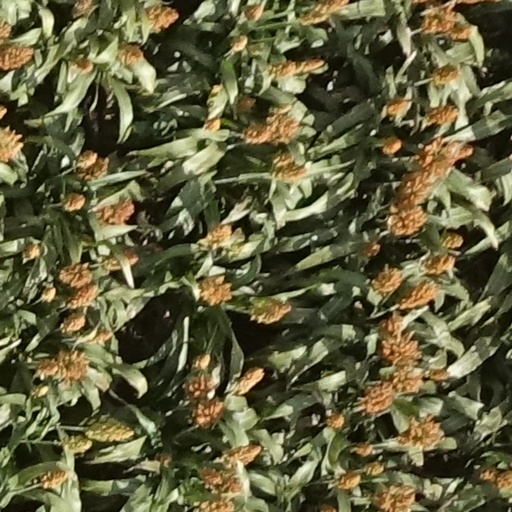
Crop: sorghum